Lev Timofeev

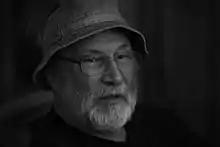

Lev Timofeev (born 8 September 1936) is a Russian economist, political commentator and novelist. The son of a high-ranking government official, Timofeev graduated from the Moscow State Institute of International Relations.